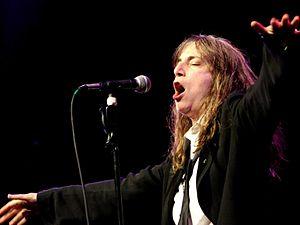
Patti Smith au TIM Festival de Rio de Janeiro. Português: Patti Smith em Rio de Janeiro. Русский: Концерт Патти Смит в Рио-де-Жанейро.